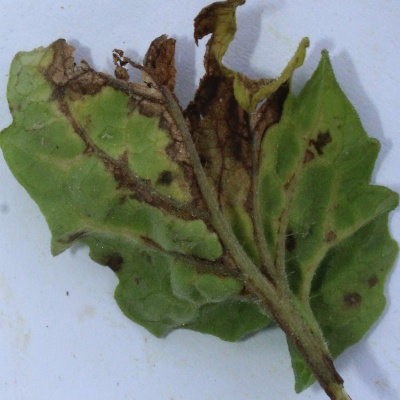
Crop: Tomato
Condition: leaf blight